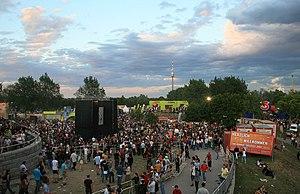
Autriche, Vienne, Tour du Danube